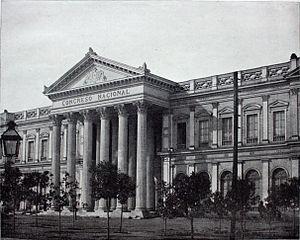
STODDARD, John L. Portfolio colonial, dépeignant les paysages, les villes et les industries des possesions et dépendances françaises, ainsi que des pays que, quoique n’étant pas effectivement sous notre protectorat, font néanmoins partie de la France coloniale en raison de leurs moeurs, leurs traditions et leur langage. Paris, the Werner Company de Chicago, 1895